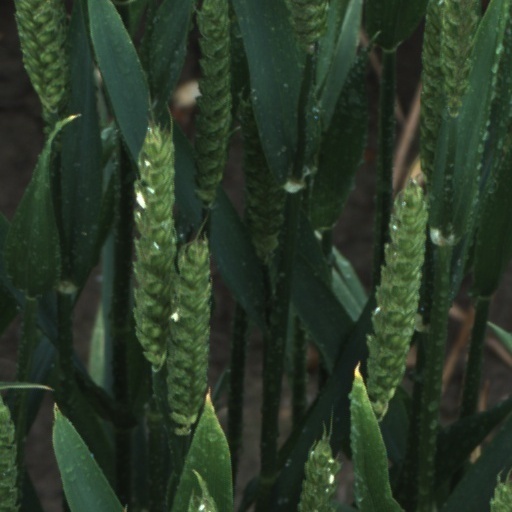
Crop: wheat